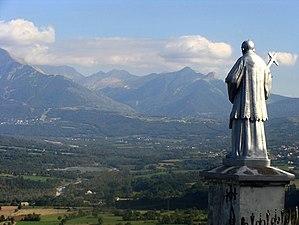
Le Champsaur vu de Notre-Dame de Boisvert. En bas, le plan d'eau du Champsaur. Au fond, les Autanes (alt. max. 2782 m.)
Le site de Notre-Dame de Bois-Vert est situé sur la commune de la Fare-en-Champsaur, à 15 kilomètres au nord de Gap, sur le flanc est de la montagne de Moutet, bastion avancé du Dévoluy. On y accède par une petite route depuis l'ancien village de La Fare.